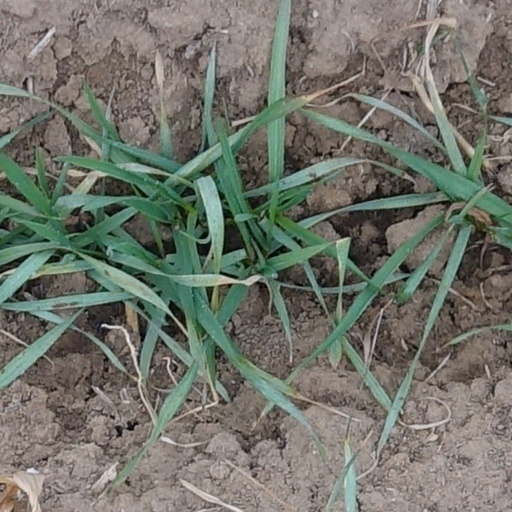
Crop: wheat